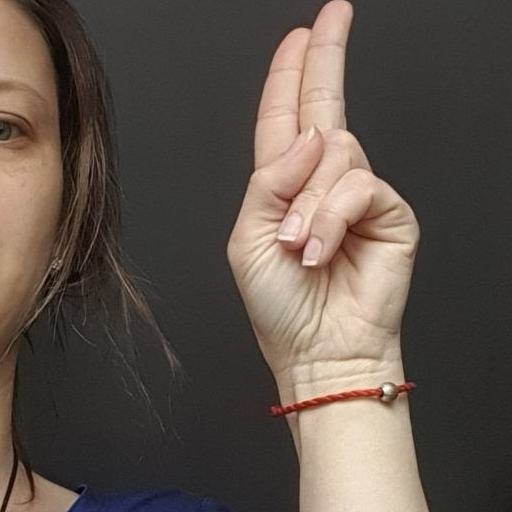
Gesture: two_up